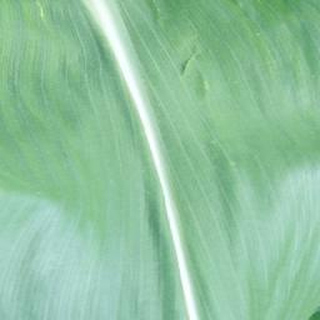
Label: healthy_corn